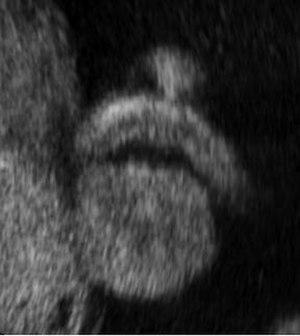
La fente labiale est une absence de fusion du tissu embryonnaire du visage aboutissant à une perte de substance de la lèvre supérieure.